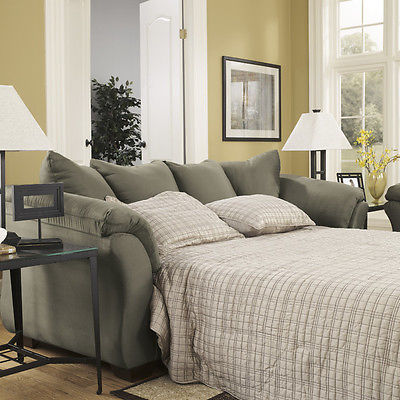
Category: sofa